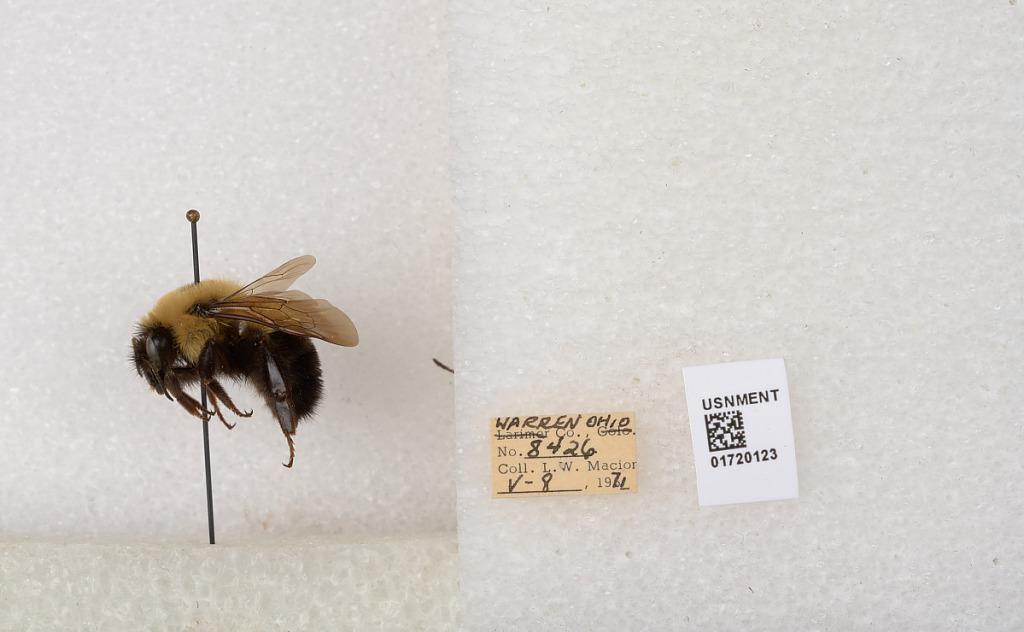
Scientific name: Bombus bimaculatus Cresson
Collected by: L. Macior
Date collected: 1971-5-8
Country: United States
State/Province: Ohio
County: Warren
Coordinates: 39.4276, -84.1668